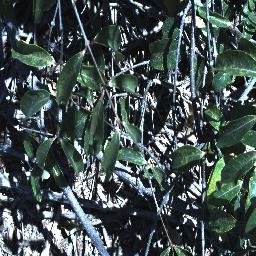
Label: rubber_vine